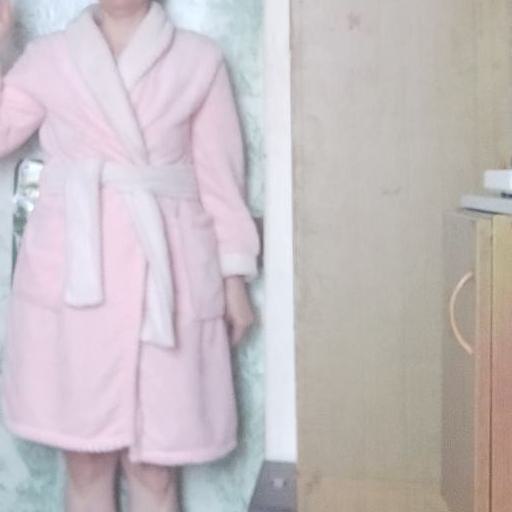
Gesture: no_gesture